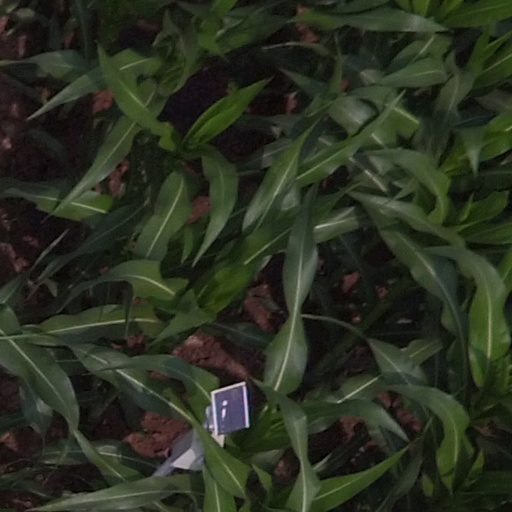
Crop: maize; corn